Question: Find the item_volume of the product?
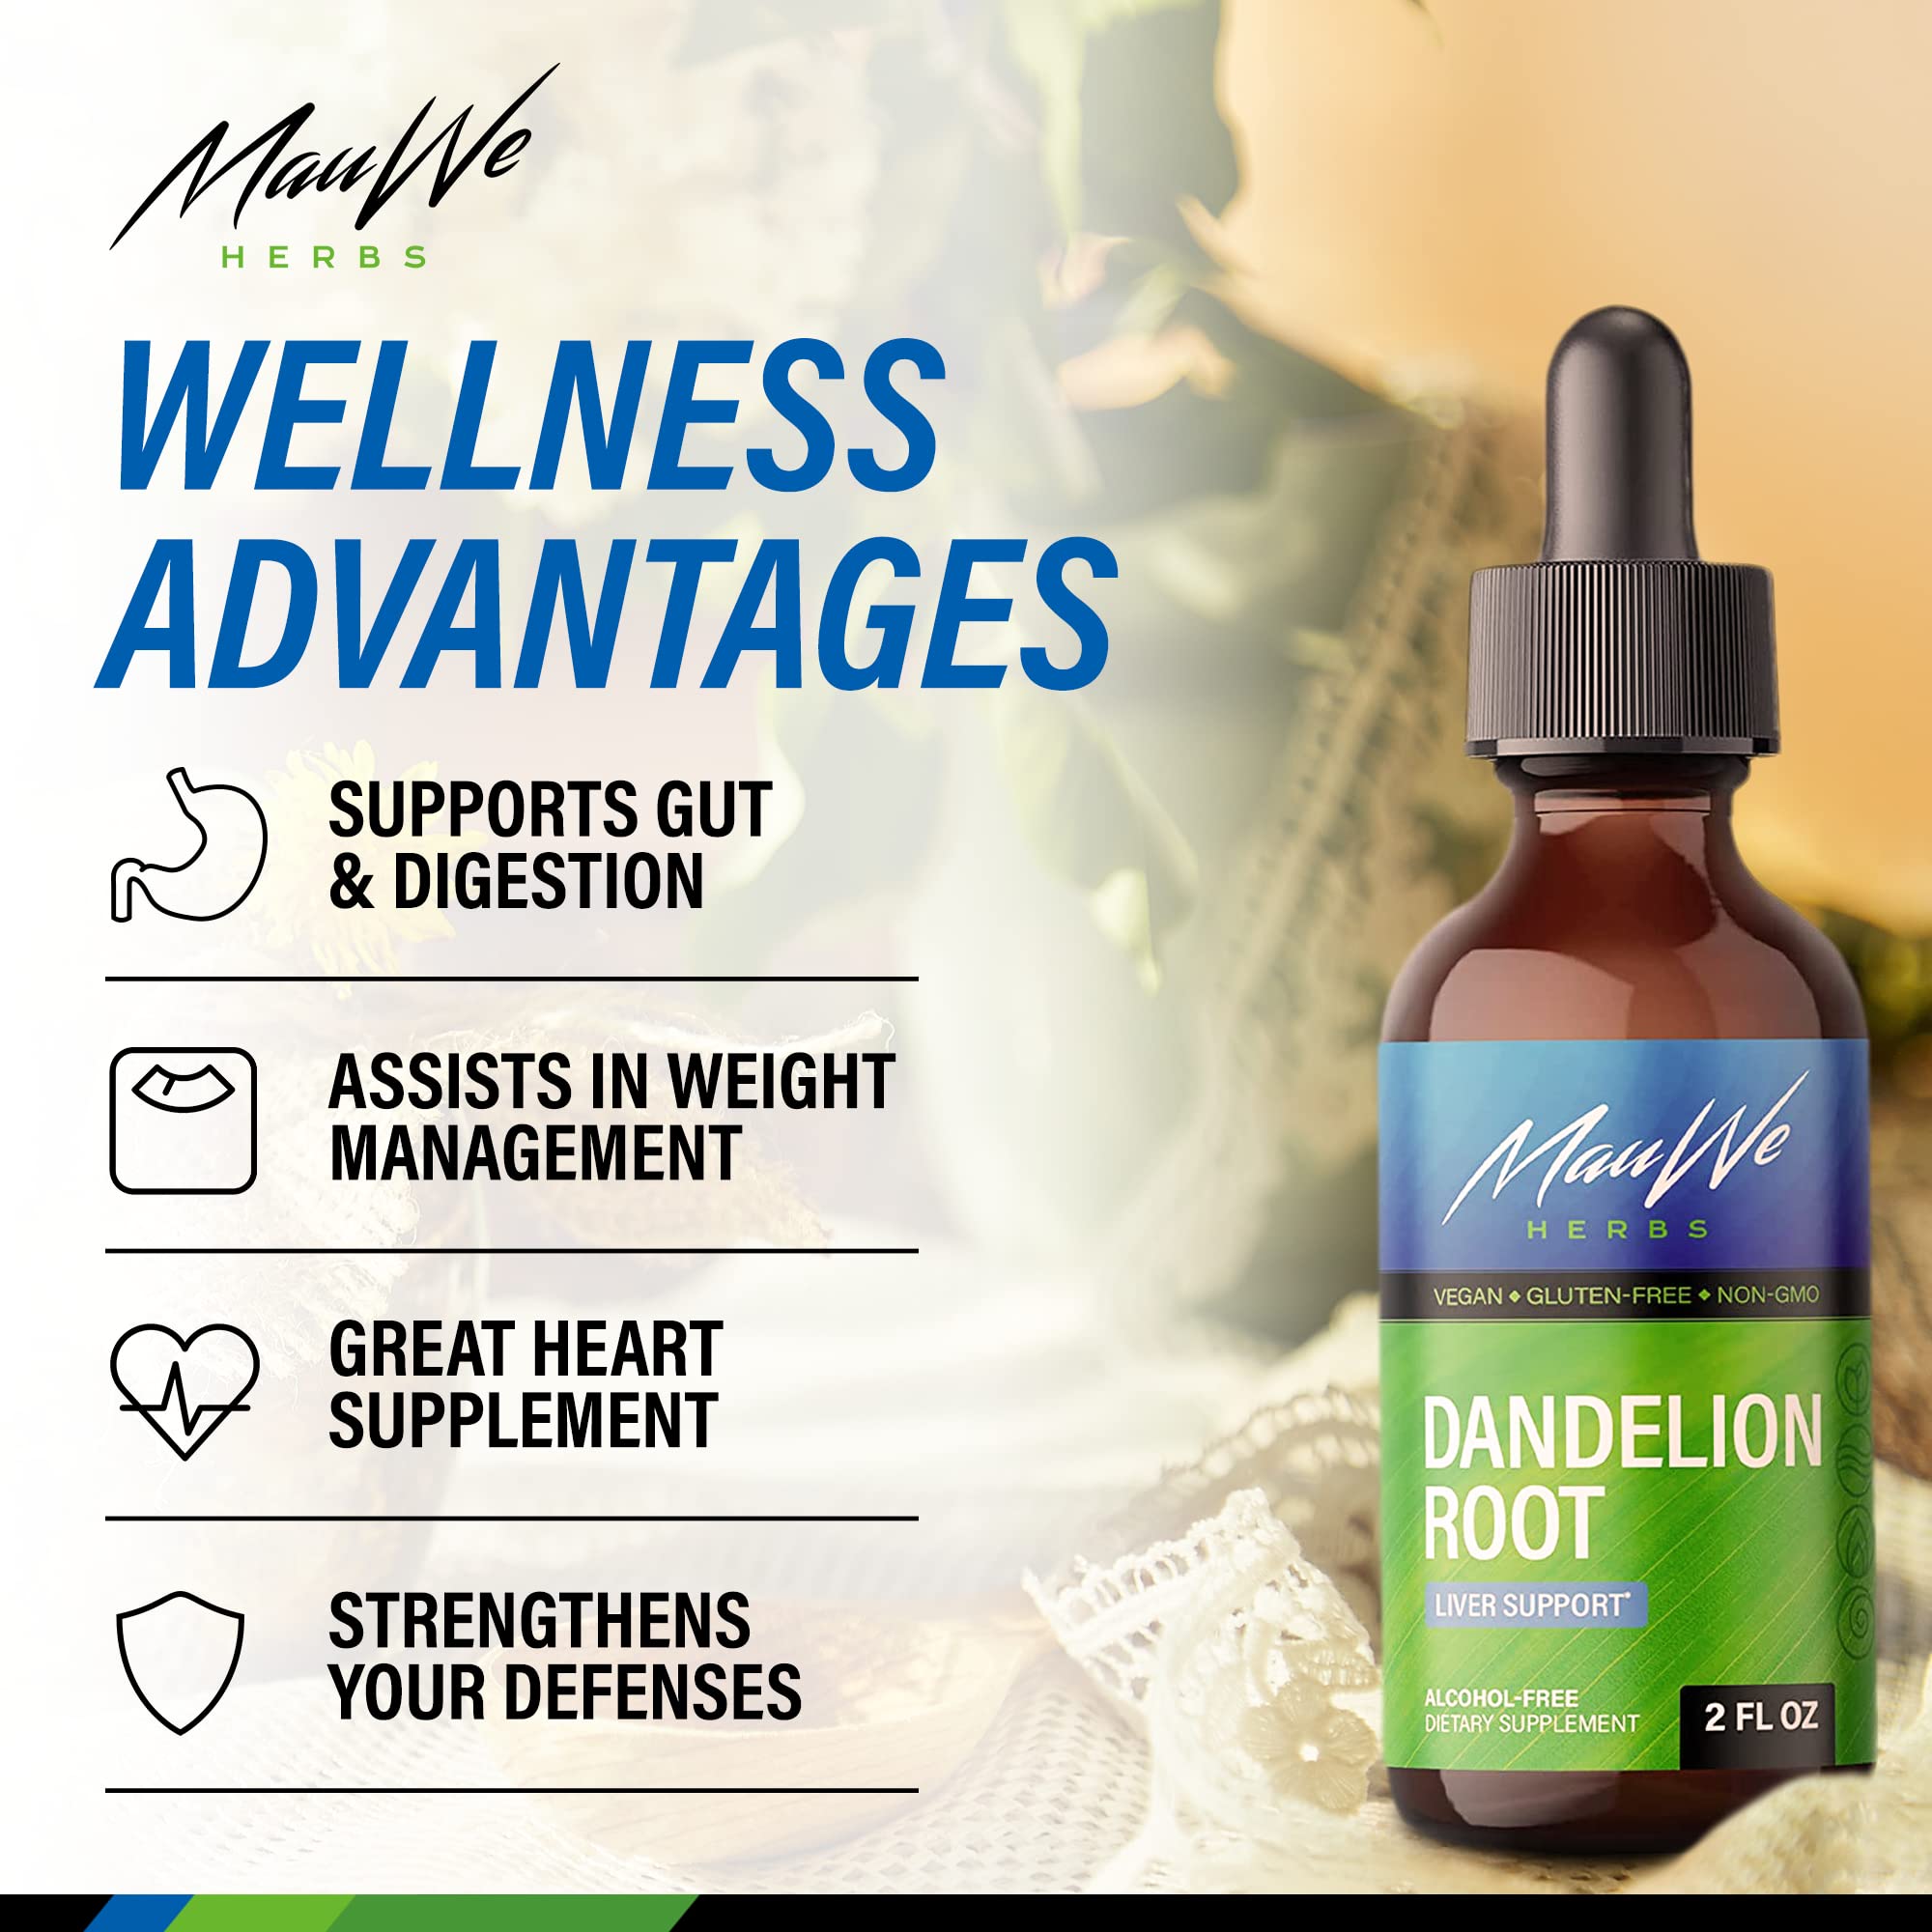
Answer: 2.0 fluid ounce